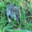
Label: mouse